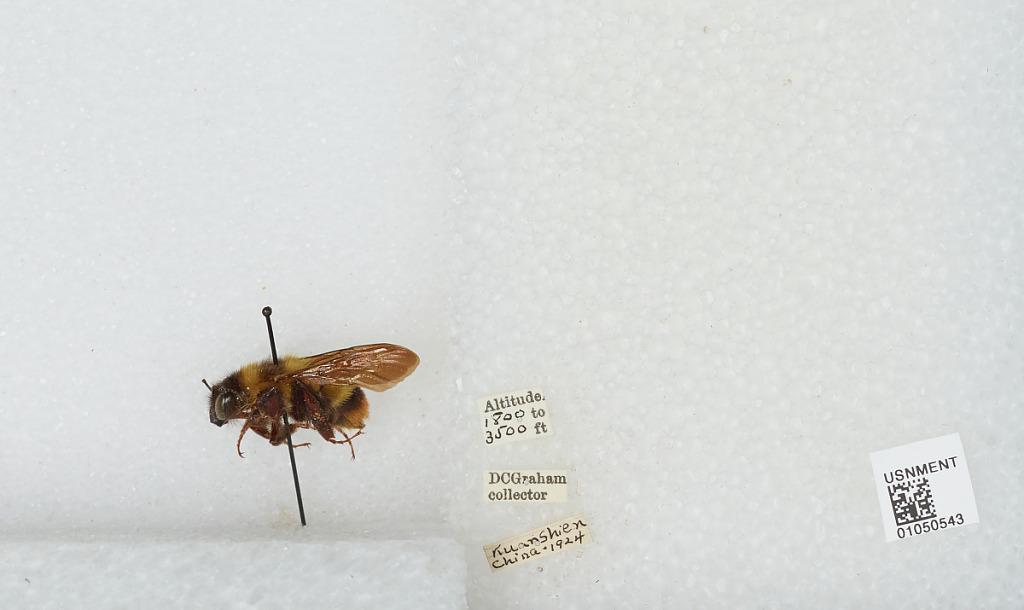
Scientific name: Bombus sp.
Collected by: D. Graham
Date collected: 1924--
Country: China
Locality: Kuanshien